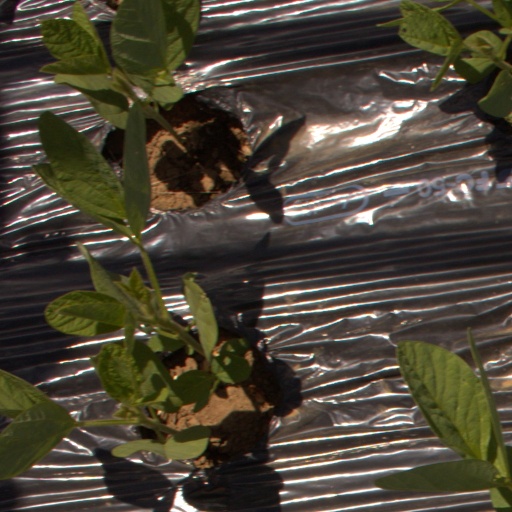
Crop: Jerusalem artichoke